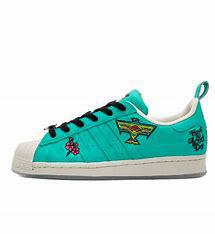
Brand: Adidas
Model: Arizona